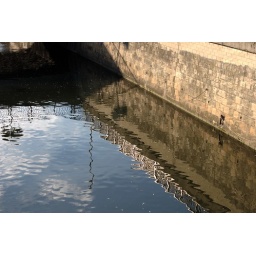
Reflections on the river near Churchill bridge